Eastern Himalayas

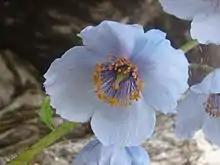
The blue poppy ("Meconopsis gakyidiana") is the national flower of Bhutan

The Eastern Himalayas sustain a diverse array of wildlife, including many rare species of fauna and flora. Wildlife in Nepal includes snow leopard in its Himalayan region, and Indian rhinoceros, Asian elephant and water buffalo in the foothills of the Himalayas, making the country one of the world's greatest biodiversity hotspots. Three major river basins of Nepal, namely the Ghaghara, Gandaki River and Koshi River basins, feature dense forests and provide habitat for butterfly species and 8% of the world's bird species. Preserving this diverse wilderness is essential for the area's and the world's biodiversity. The area has many ecological projects intended to ensure the survival and growth of many species.